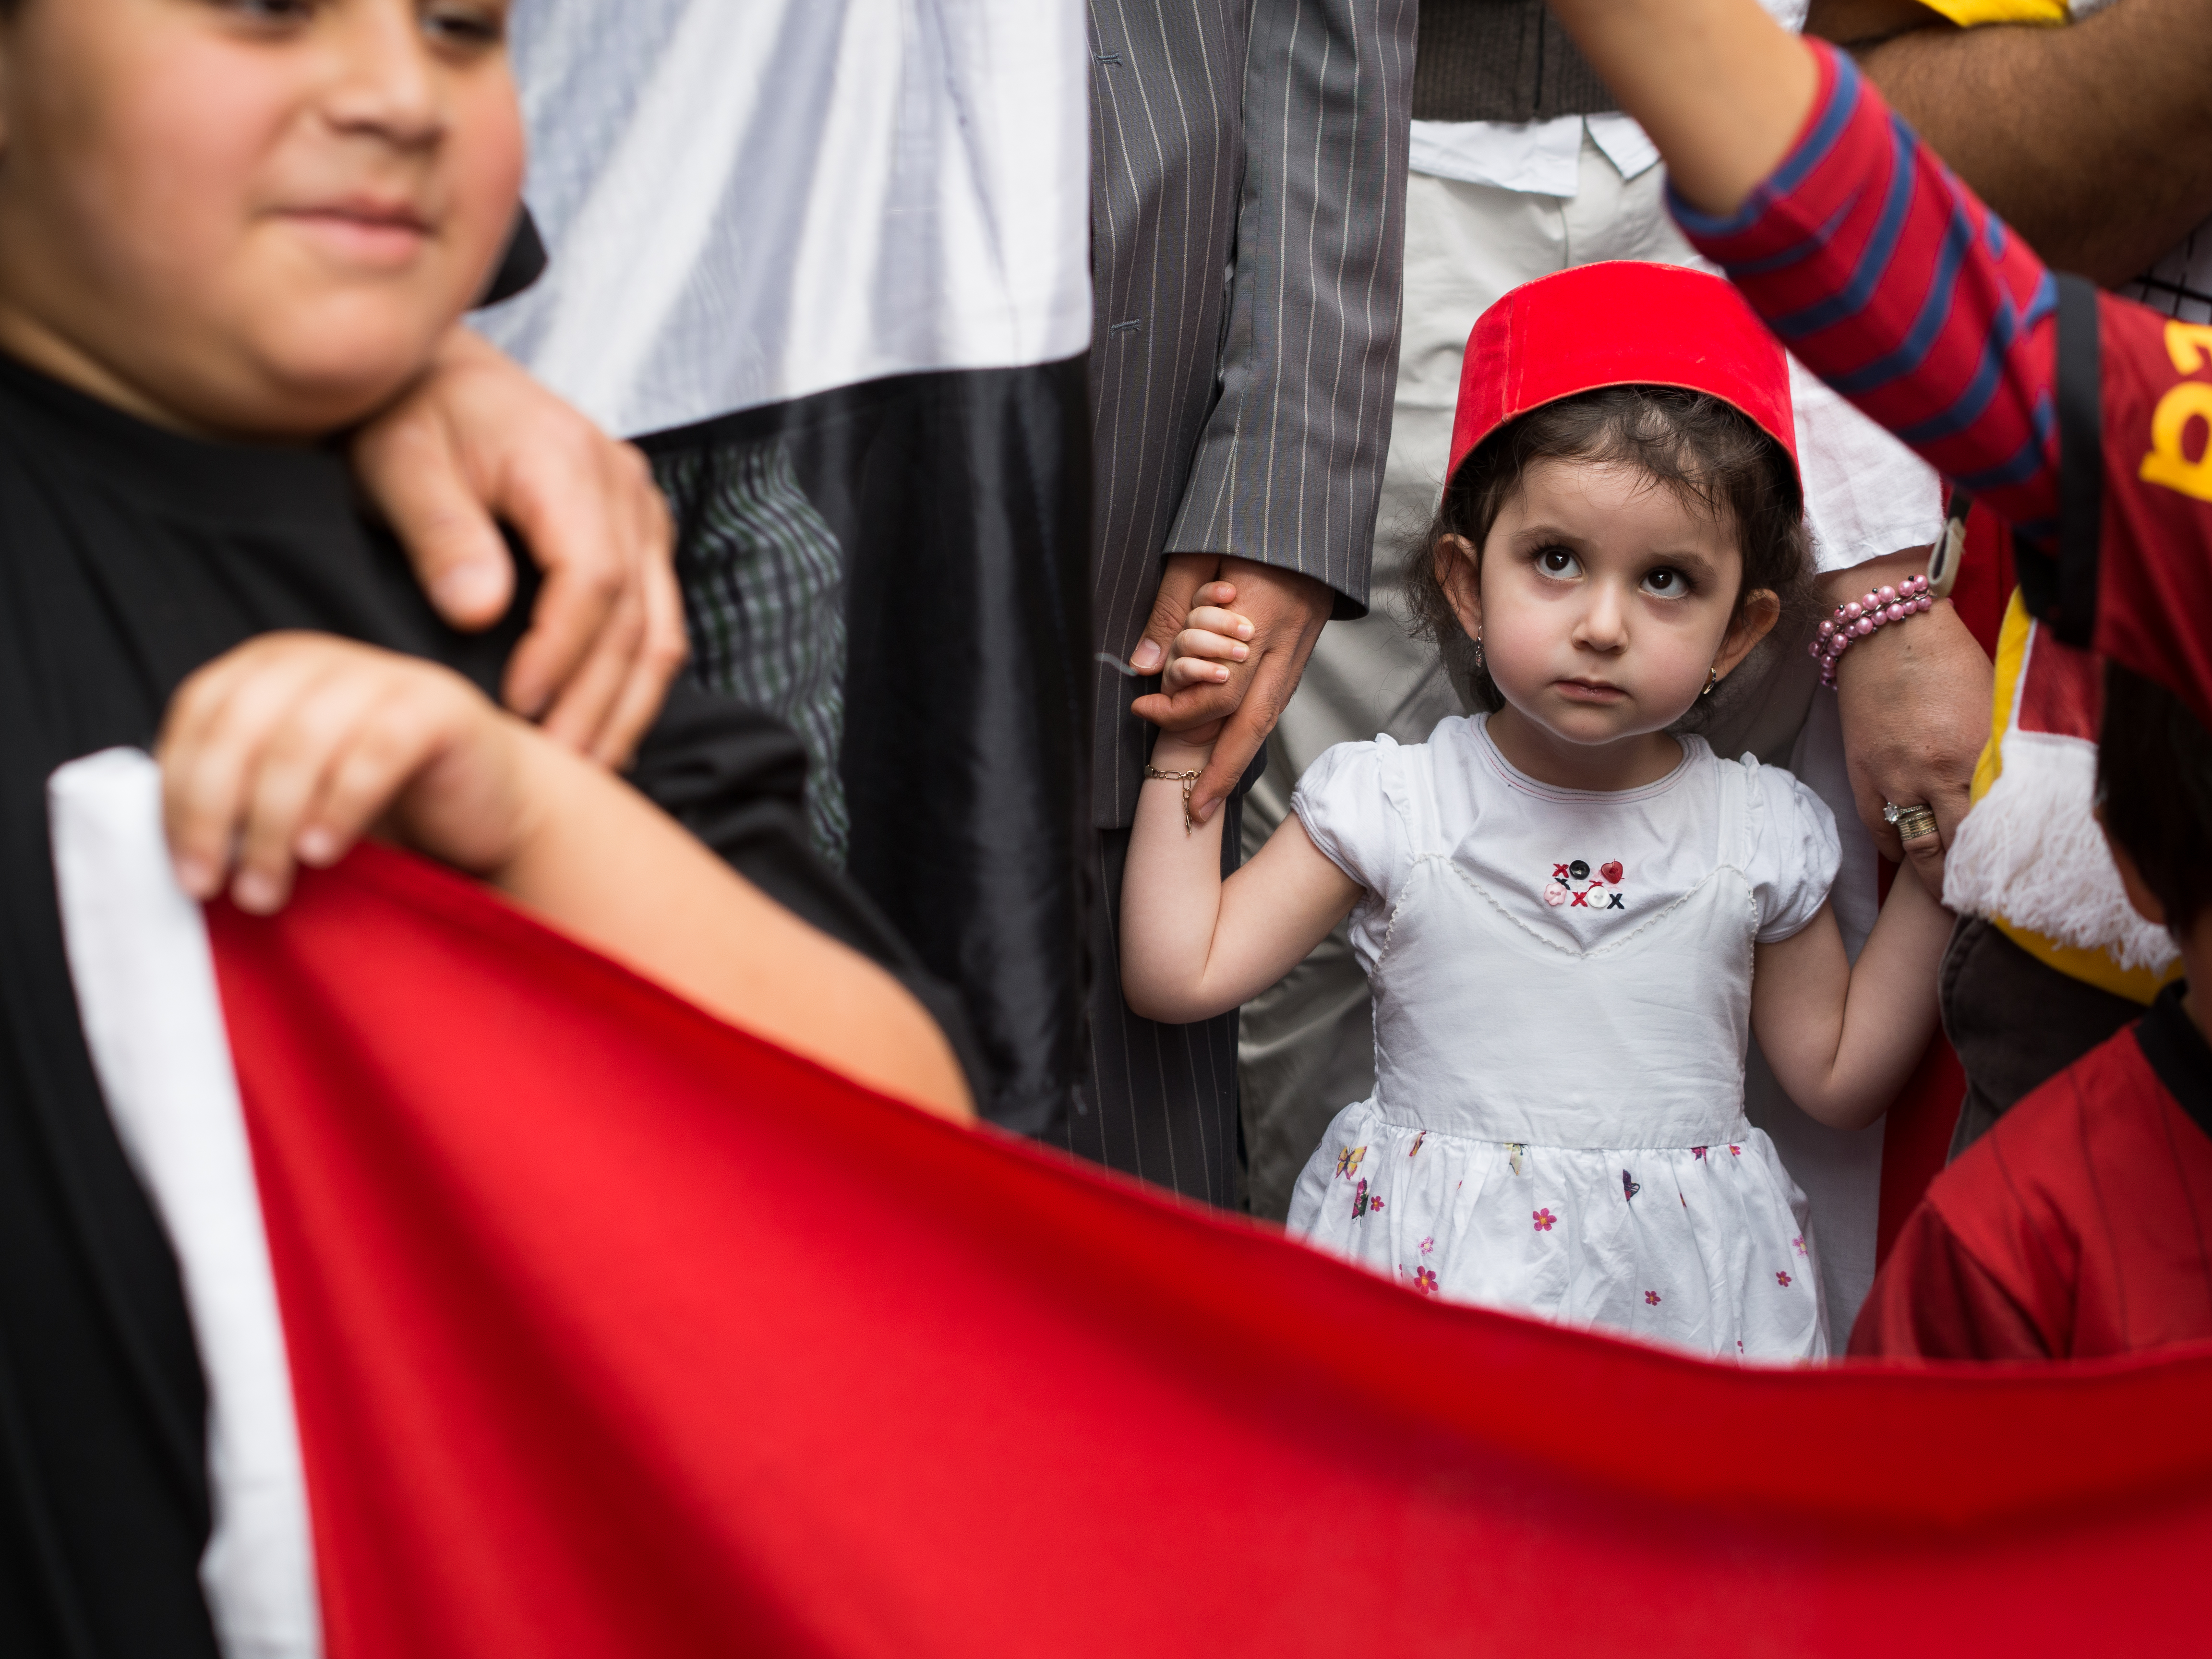
people, white, street, photography, ebook, training, child, black, streetphotography, flickr, family, thomas, video, olympus, omd, fuji, leica, monochrom, leuthard, ritual, hcb, thomasleuthard